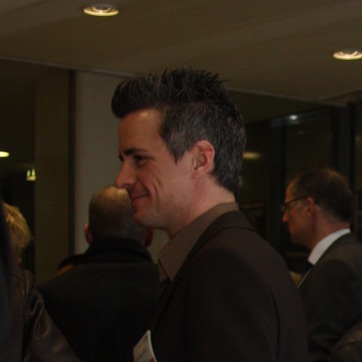
Material: skin